London Philharmonic Orchestra

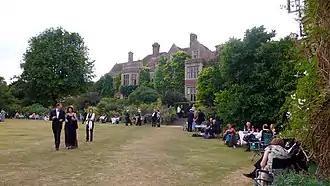
Glyndebourne, where the LPO took over as resident orchestra in 1964

In 1962, the LPO undertook its first tour of India, Australia, and the Far East. The conductors were Sargent and John Pritchard. The latter was appointed the LPO's chief conductor in 1962, presiding over what one player described as "an era of supremely good taste". From its outset in 1932, harpists (traditionally female) excepted, the orchestra had maintained Beecham's "men only" regime; in 1963 the rule was dropped, the first woman violinist was recruited, and within two years female players achieved equal conditions of membership with their male colleagues.